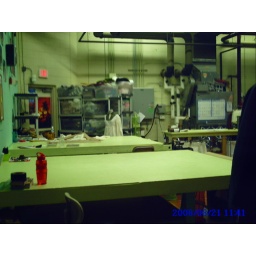
Immediate right view of the shop. And our outside door in the distance (the red poster thing).